LTV XQM-93

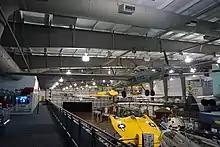
An LTV XQM-93A on display at the Frontiers of Flight Museum

N2450F cn 002 is now on display in the Vintage Flying Museum at Fort Worth Meacham International Airport.